Central Region, Portugal

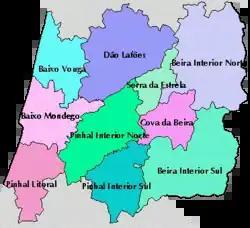
Subregion map of the Central Region

The Gross domestic product (GDP) of the region was 38.2 billion euros in 2018, accounting for 18.8% of Portugal's economic output. GDP per capita adjusted for purchasing power was 20,100 euros or 67% of the EU27 average in the same year. The GDP per employee was 68% of the EU average.